Mary Ambree

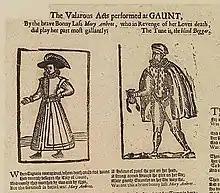
An illustrated ballad telling the story of Mary Ambree

Mary Ambree ( 1584) was an English army captain from Antwerp who participated in the liberation of the Belgian city Ghent during the war against Spain. While she has not been recorded extensively in history, she was featured in ballads and referenced in culture from the 1620s onwards. Notably, one ballad about Ambree was one of the most popular ballads of the 17th century.